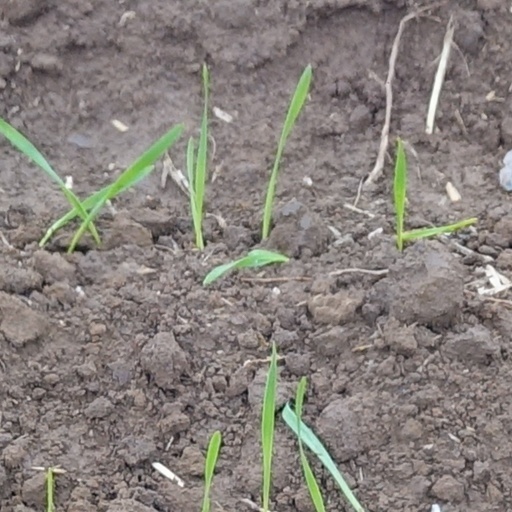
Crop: wheat